Lillehammer Olympiapark

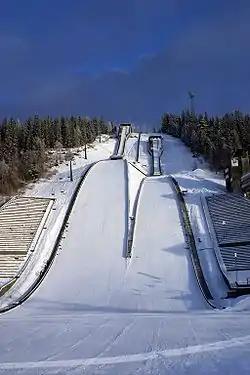
Lysgårdsbakken

As part of the 1985 and 1987 agreements with the Parliament of Norway ahead of the 1994 Winter Olympics bid, Lillehammer Municipality was responsible for financing and building all Olympic venues and associated facilities. To fulfill their obligation, the municipality established Lillehammer Olympiske Anlegg (LOA) in 1989. Mr. Haavind was hired as the company's first managing director. At the same time the Post-Olympics Use Committee was established to ensure activity at the venues after the Olympics. LOA's first task was, in cooperation with local and national authorities and LOOC, to decide on locations and budgets.